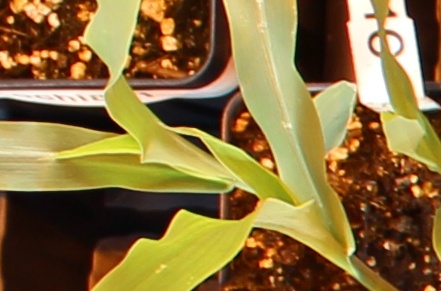
Label: Corn